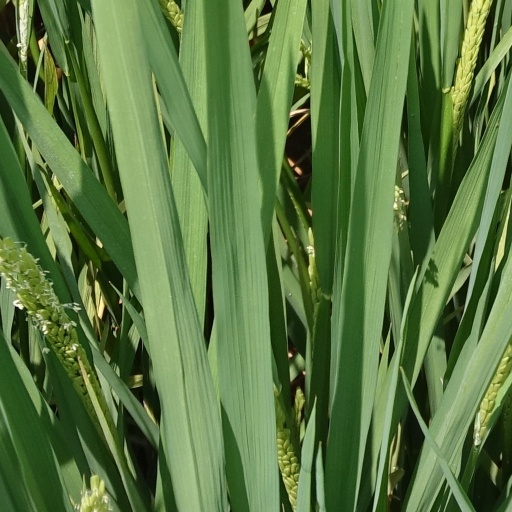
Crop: rice